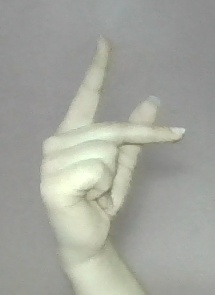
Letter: dha